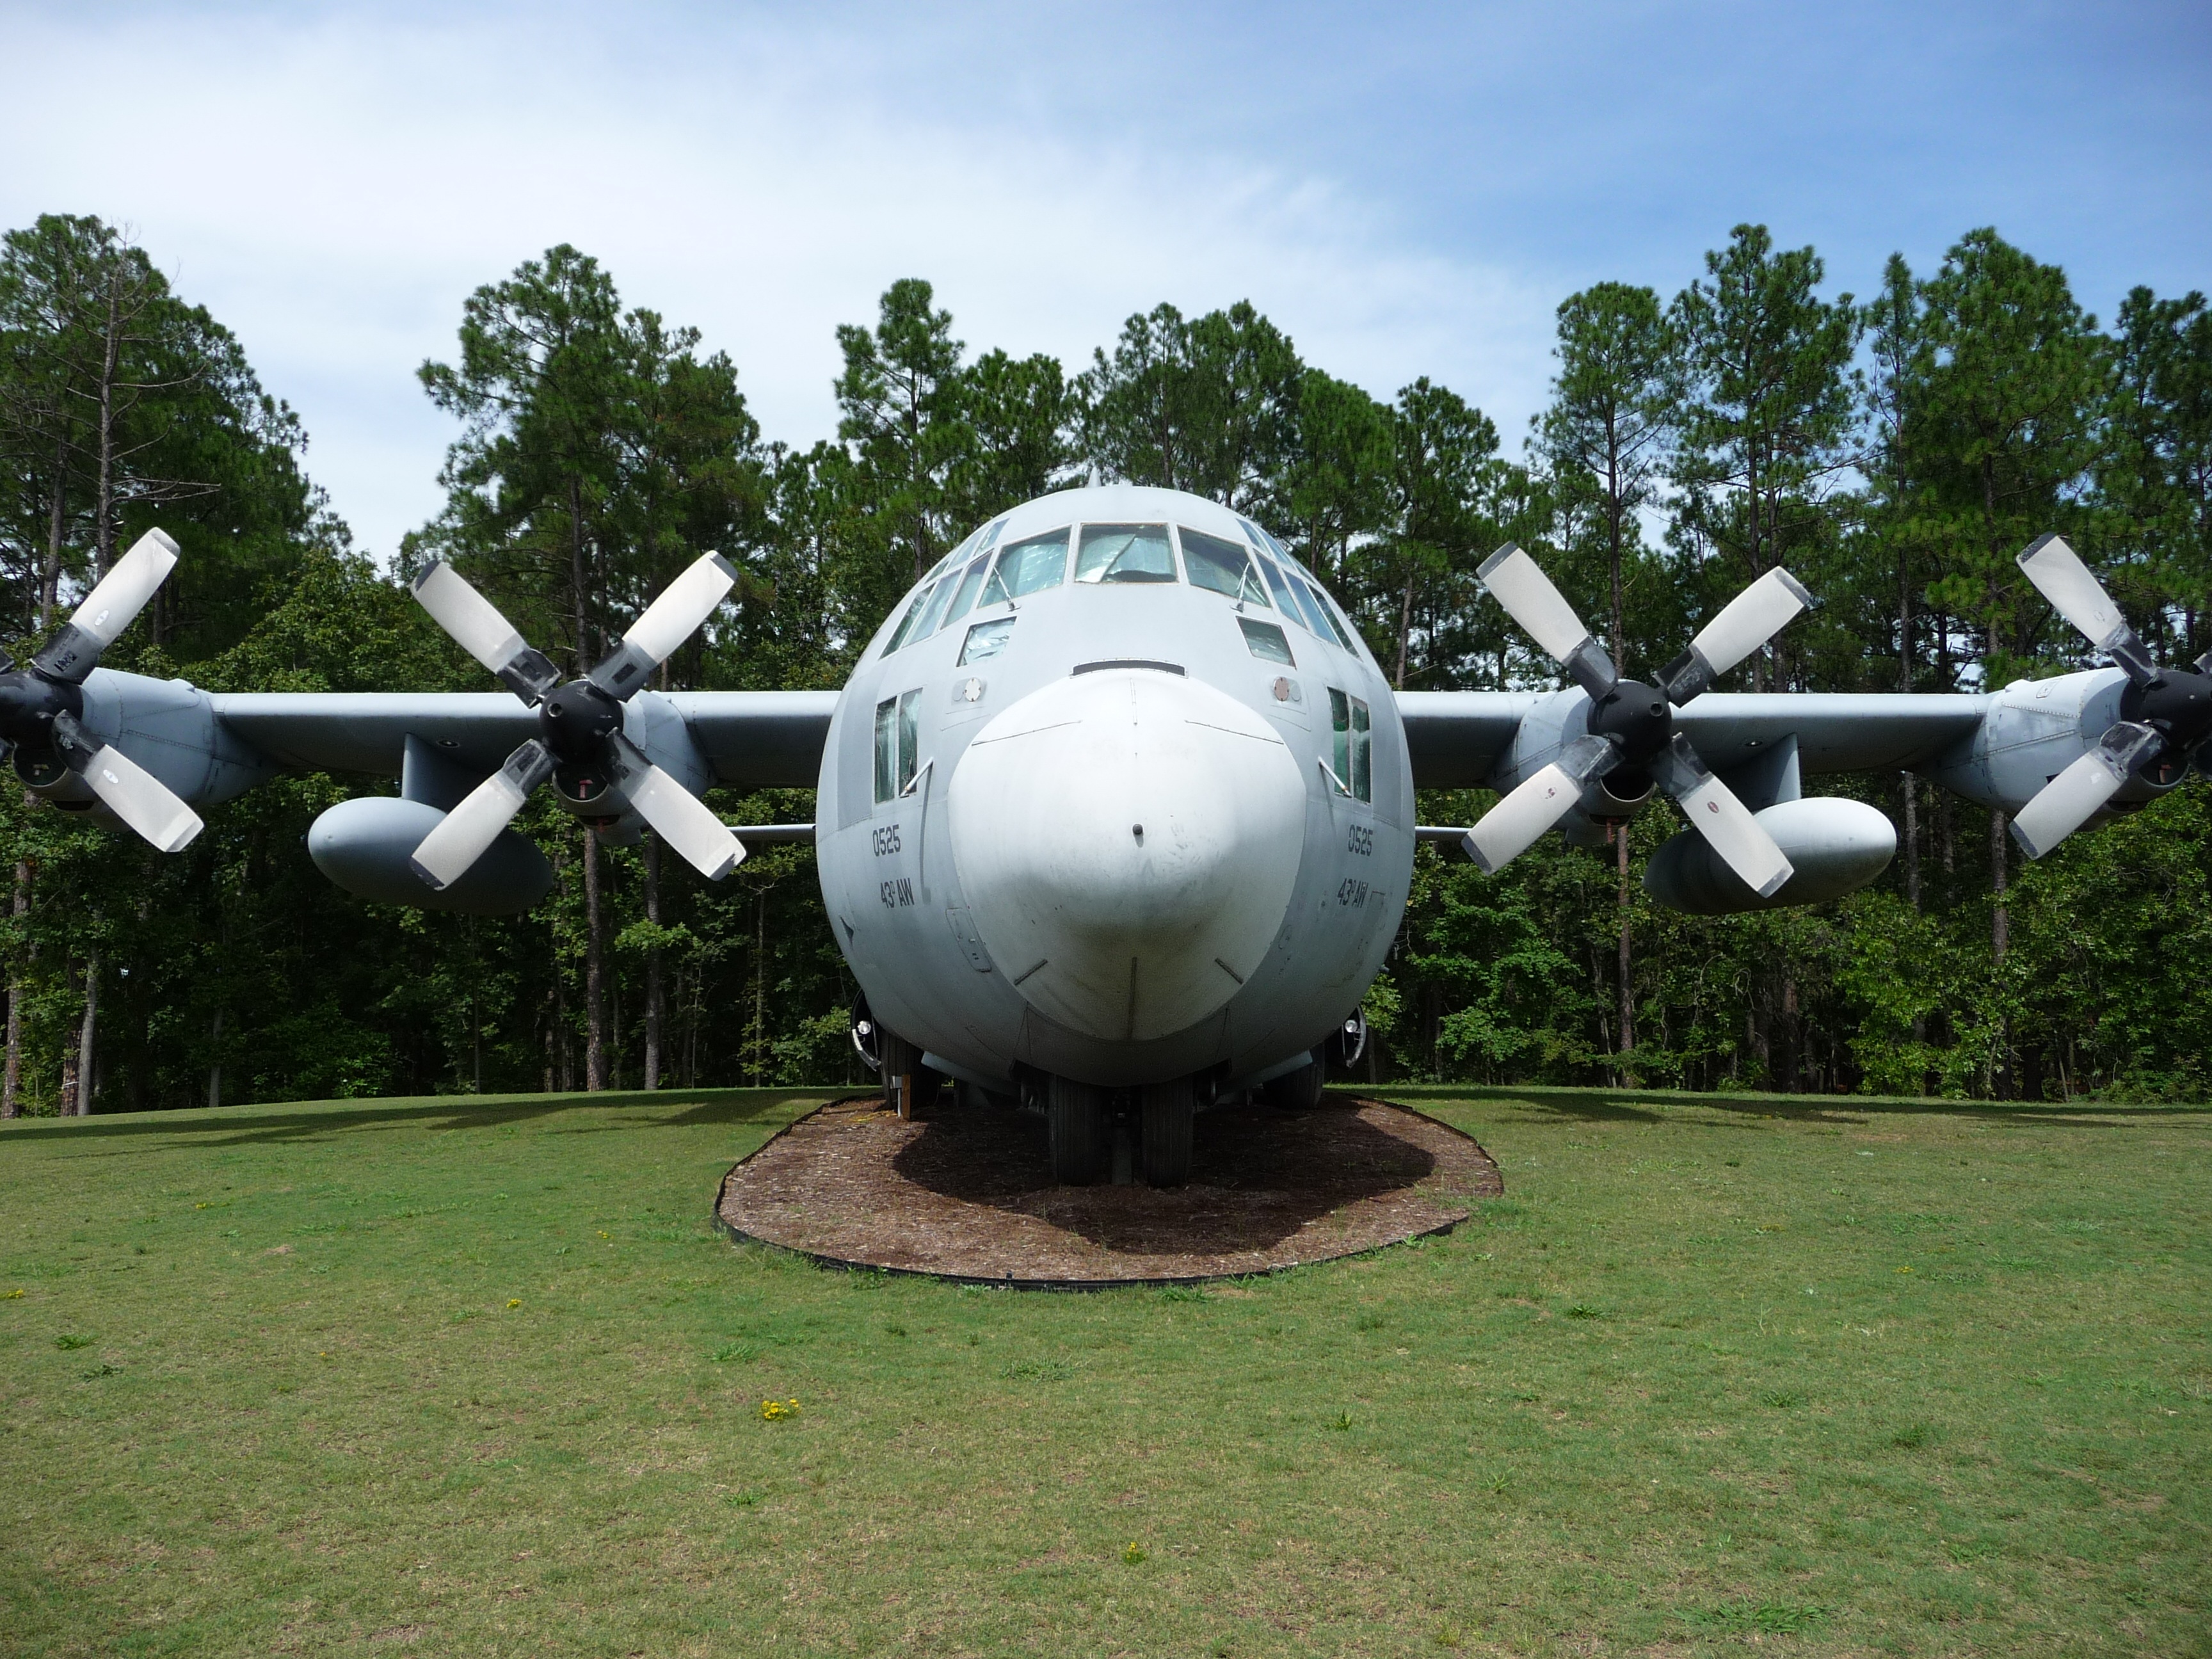
sky, airplane, aircraft, transport, vehicle, aviation, flight, airborne, cargo, delivery, air force, military aircraft, cargo plane, atmosphere of earth, aerospace engineering, aircraft engine, fort bragg